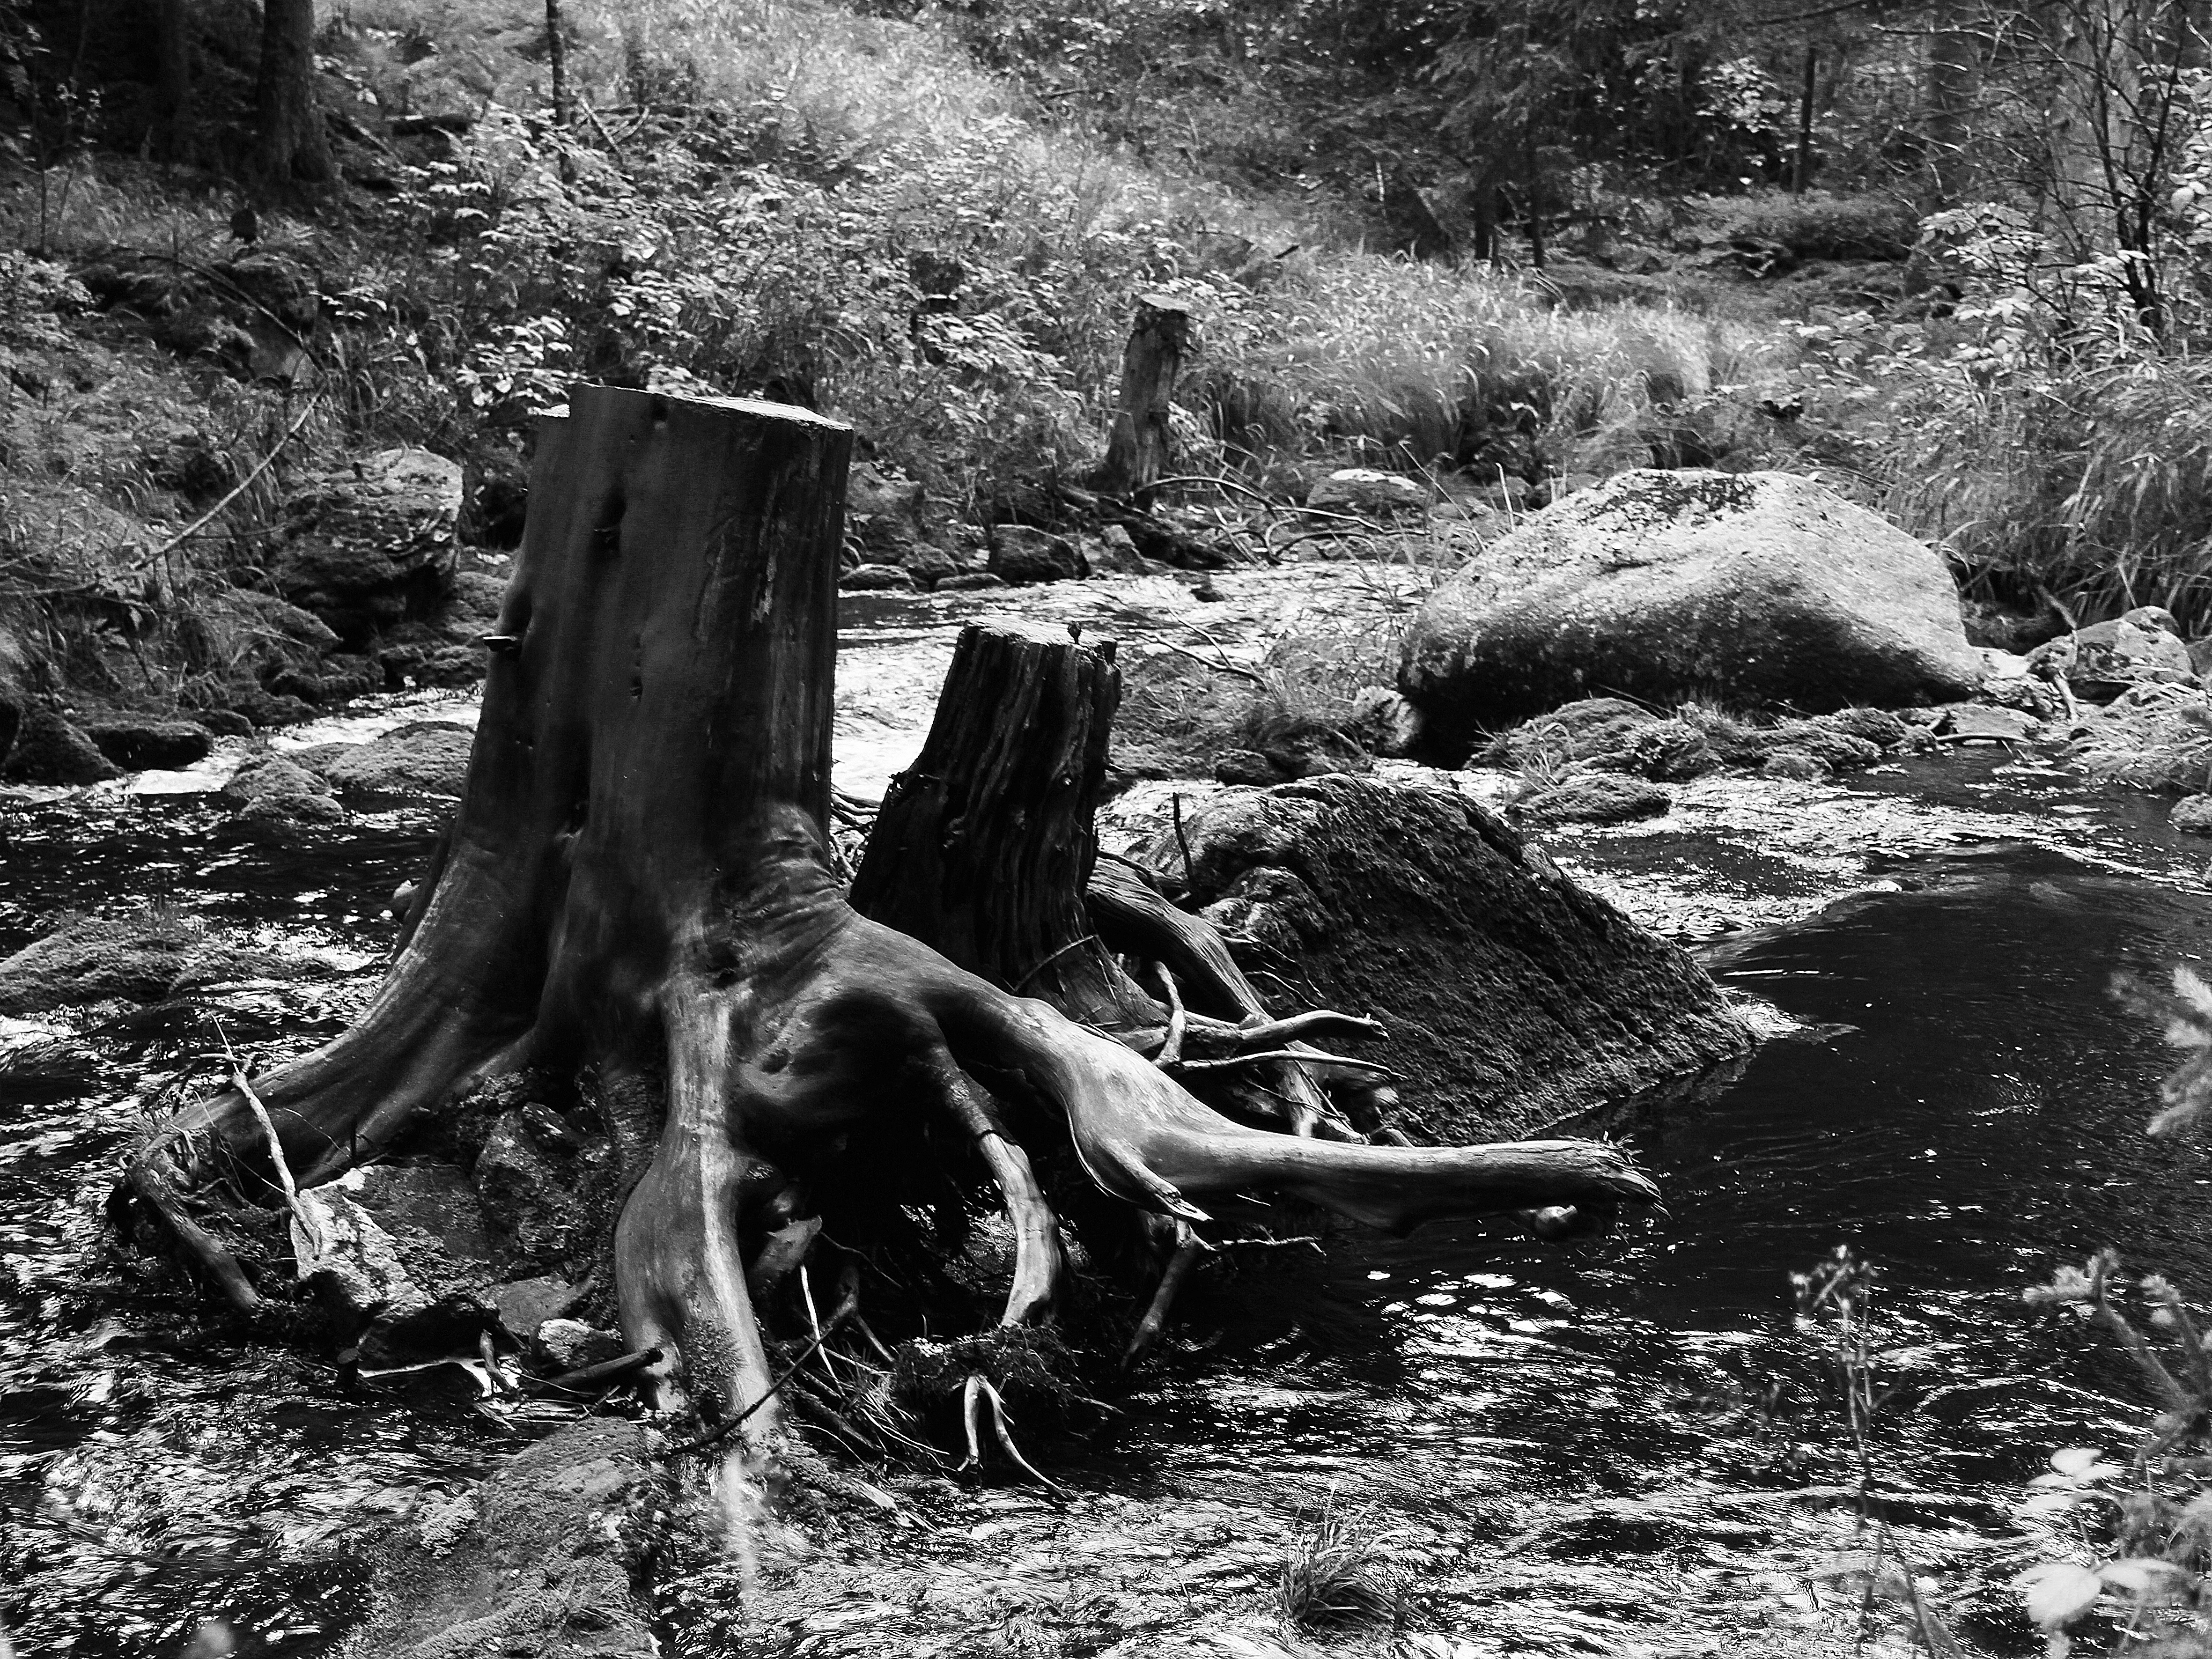
landscape, tree, nature, forest, wilderness, black and white, plant, wood, leaf, stump, river, stream, monochrome, season, woodland, habitat, south bohemia, monochrome photography, woody plant